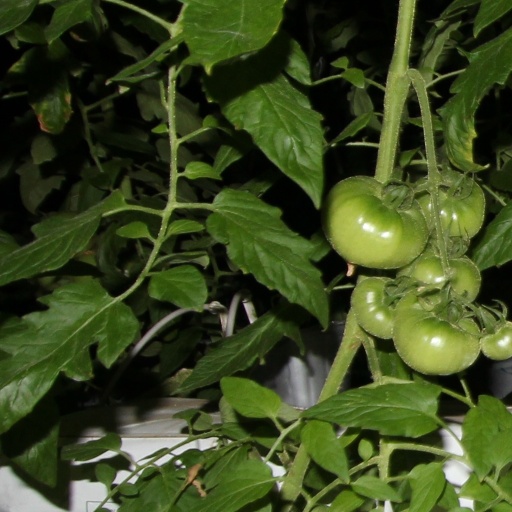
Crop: tomato